The Pirate and the Slave Girl

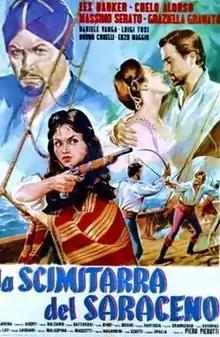

The Pirate and the Slave Girl (also known as "The Pirate's Captive") is a 1959 Italian adventure film written and directed by Piero Pierotti and starring Lex Barker and Chelo Alonso.